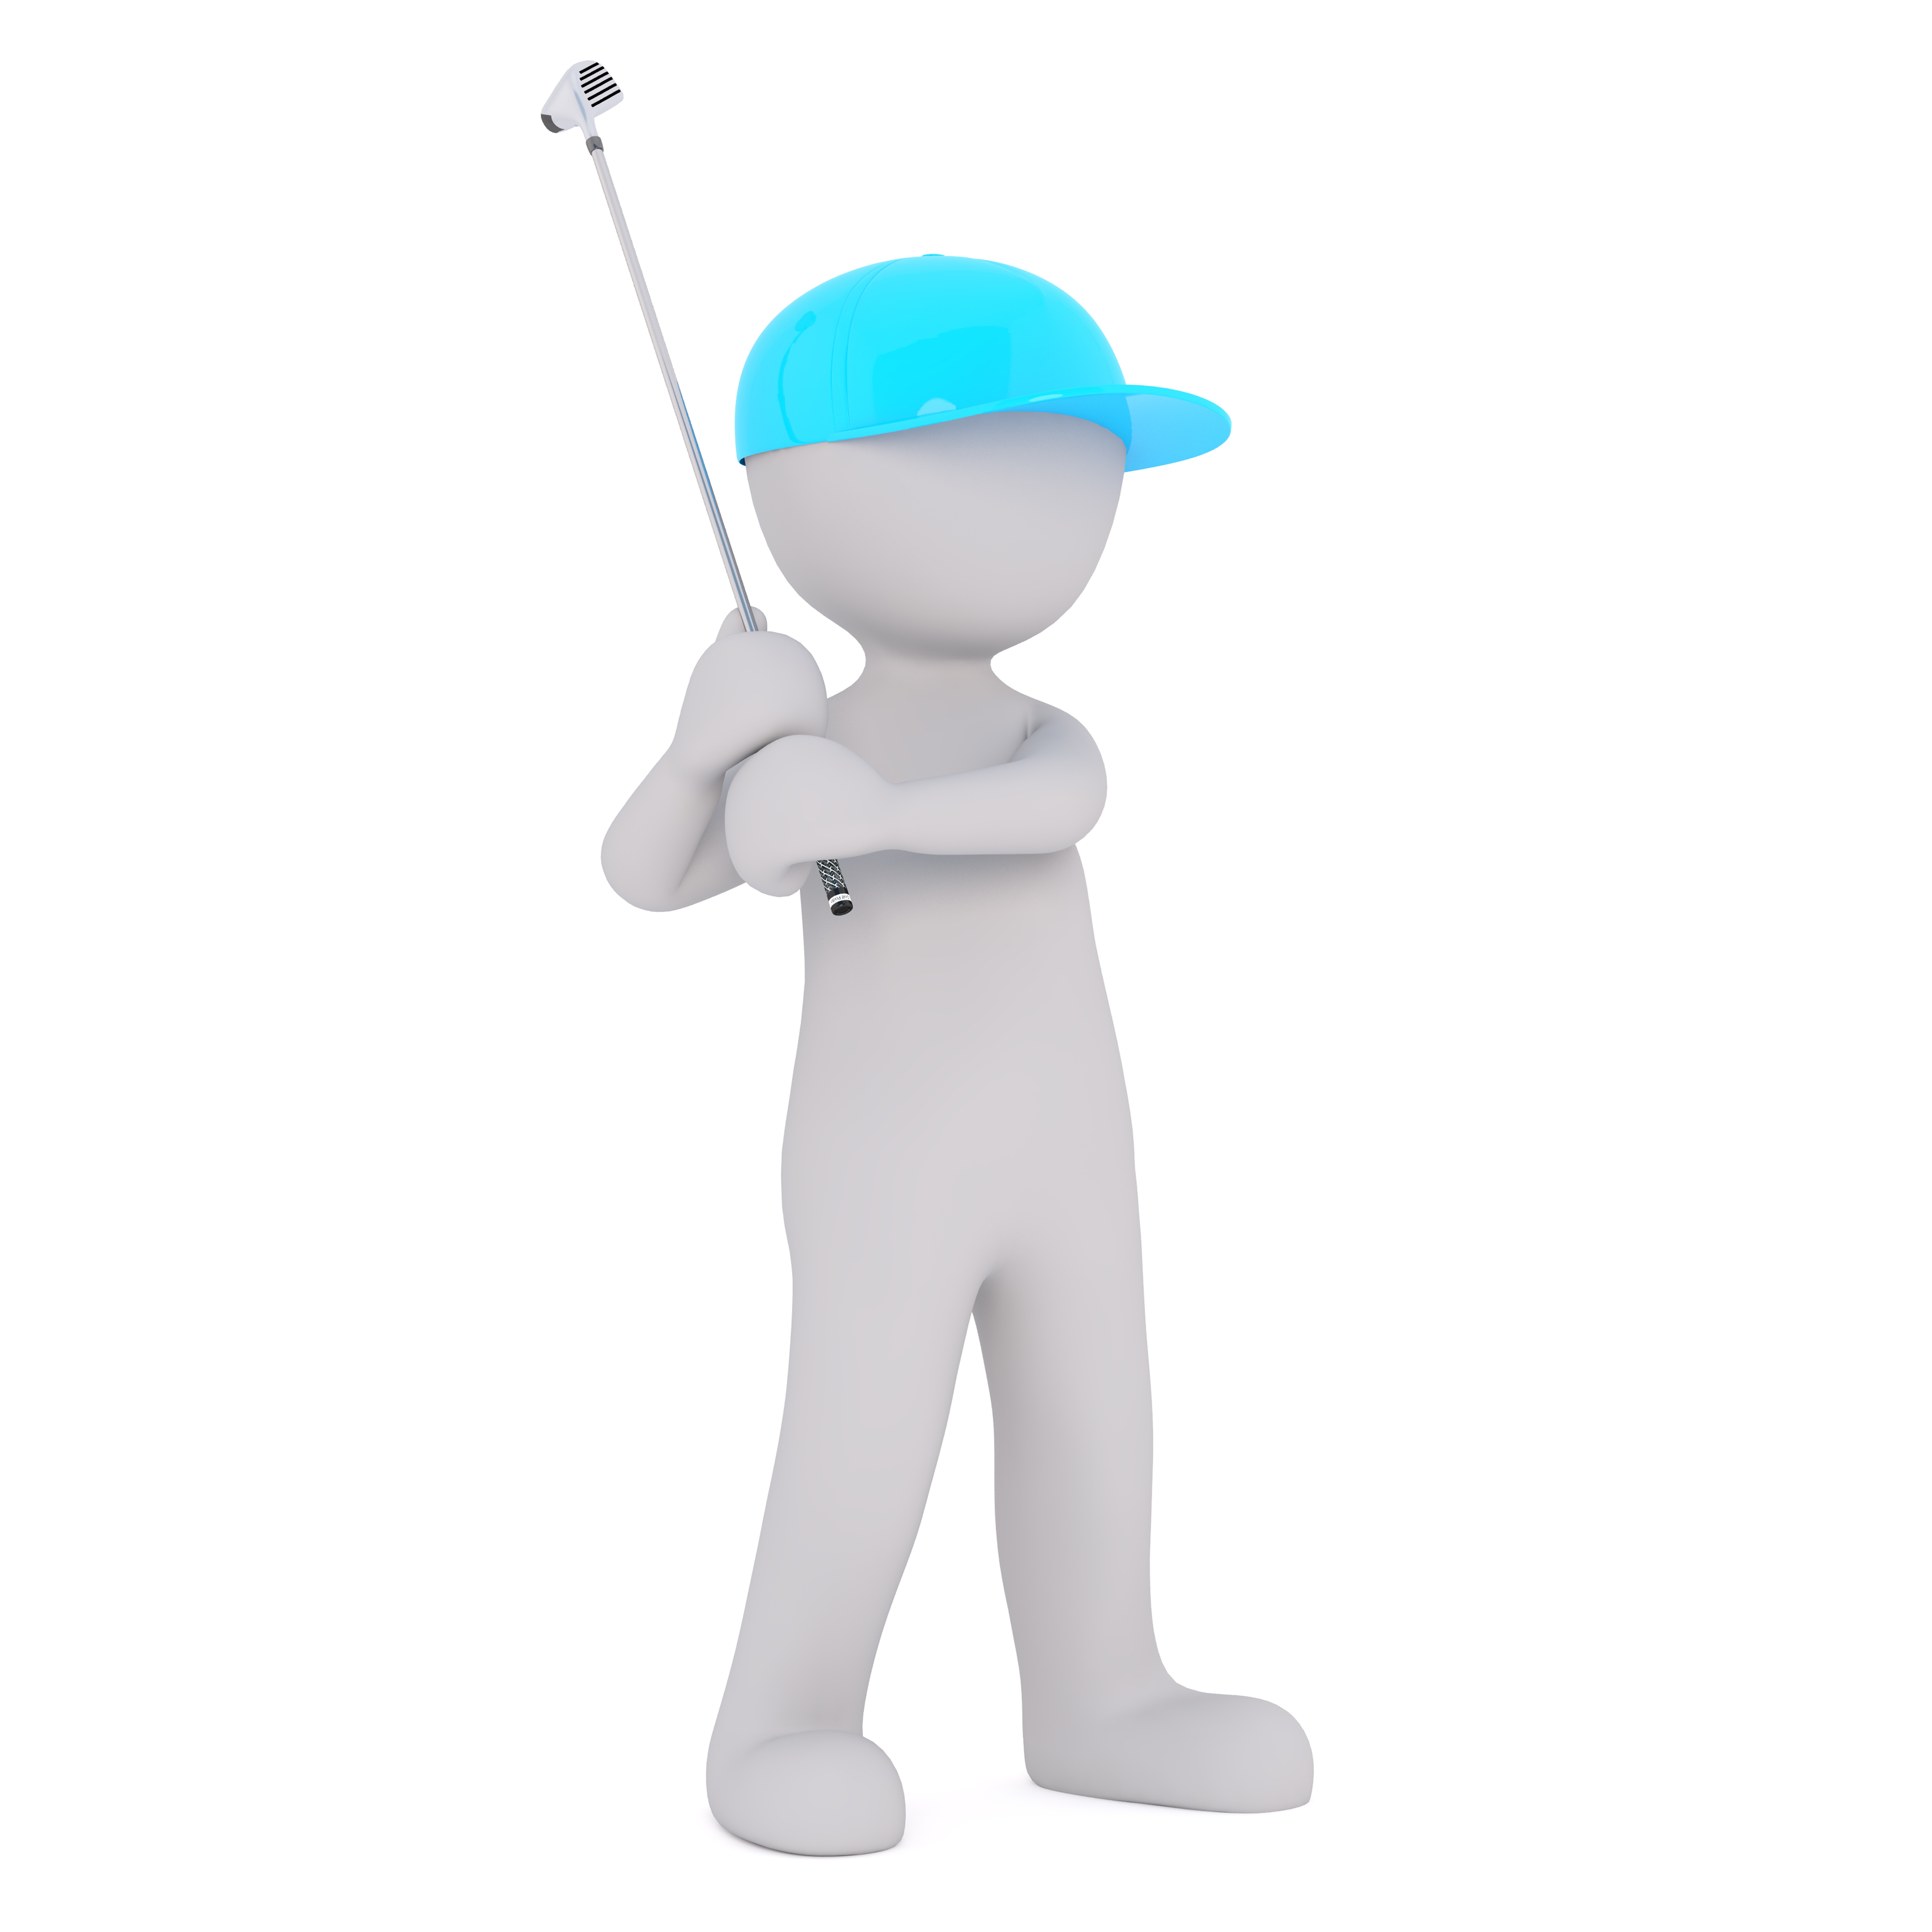
hand, white, sport, isolated, model, finger, golf, product, 3d, cartoon, white male, 3d model, full body, golfer, recreational sports, free image, golf clubs